Fourth Avenue Historic District (Pittsburgh, Pennsylvania)

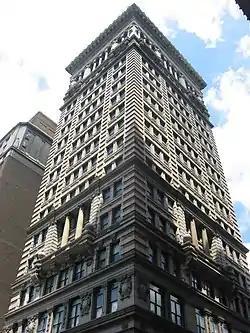
The Arrott Building in the Fourth Avenue Historic District

The Fourth Avenue Historic District is a historic district in downtown Pittsburgh, Pennsylvania, United States. The district was the center of finance and banks for the city during the decades surrounding the turn of the 20th century.